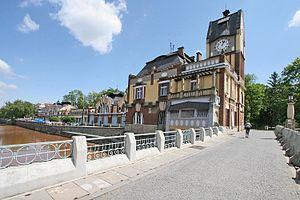
La petite centrale hydroélectrique de Hučák est une petite centrale hydroélectrique qui se trouve sur le barrage de même nom sur le fleuve Elbe à Hradec Králové en République Tchèque.
Le secteur de l'énergie en Tchéquie, comme celui de presque tous les pays européens, est dominé par l'utilisation de combustibles fossiles importés, à l'exception du charbon, dont la production locale est constituée à 80 % de lignite.